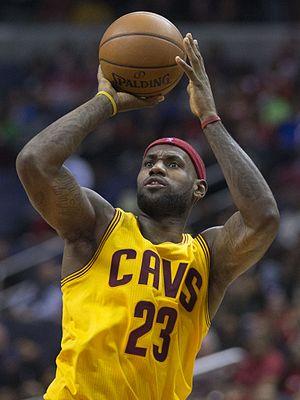
Cette page présente la liste des meilleurs tireurs de lancers francs en Playoffs NBA en carrière.
Le 30 décembre est le 364ᵉ jour de l'année du calendrier grégorien, le 365ᵉ en cas d'année bissextile. C'est l'avant-dernier jour de l'année.
Cette page présente la liste des meilleurs tireurs de lancers francs en NBA en carrière en saison régulière.
Cette page présente la liste des meilleurs rebondeurs en Playoffs NBA en carrière.
Cette page présente la liste des 200 meilleurs marqueurs de la NBA en carrière en saison régulière.
Le 30 décembre en sport.
Cette page présente la liste des joueurs ayant joué le plus de minutes en Playoffs NBA en carrière.
Cette page présente la liste des meilleurs intercepteurs en Playoffs NBA en carrière.